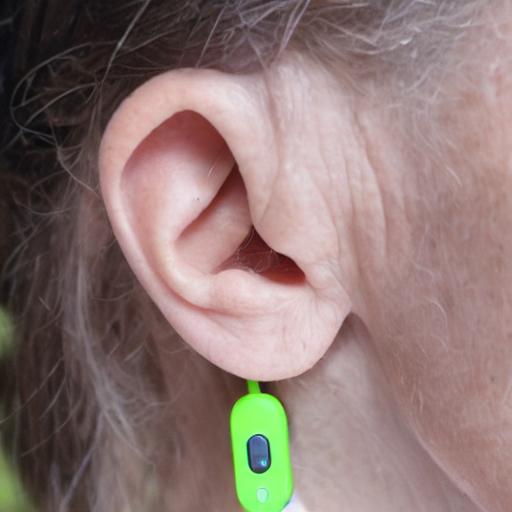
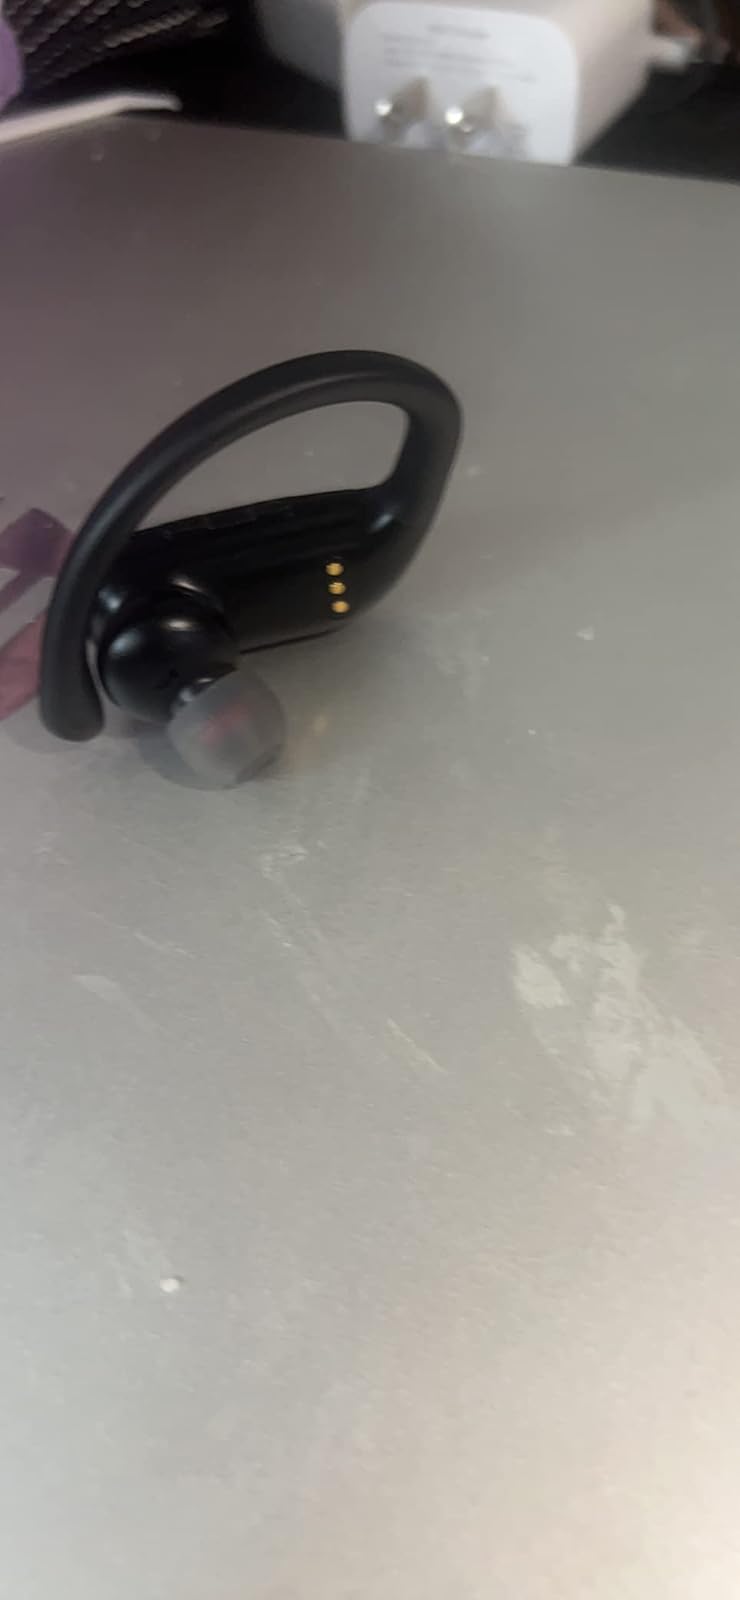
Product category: earbuds
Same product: no